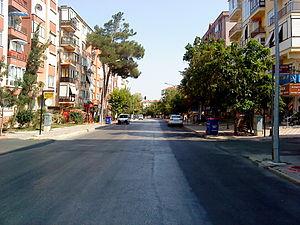
Babaeski est une ville et un district de la province de Kırklareli dans la région de Marmara en Turquie.